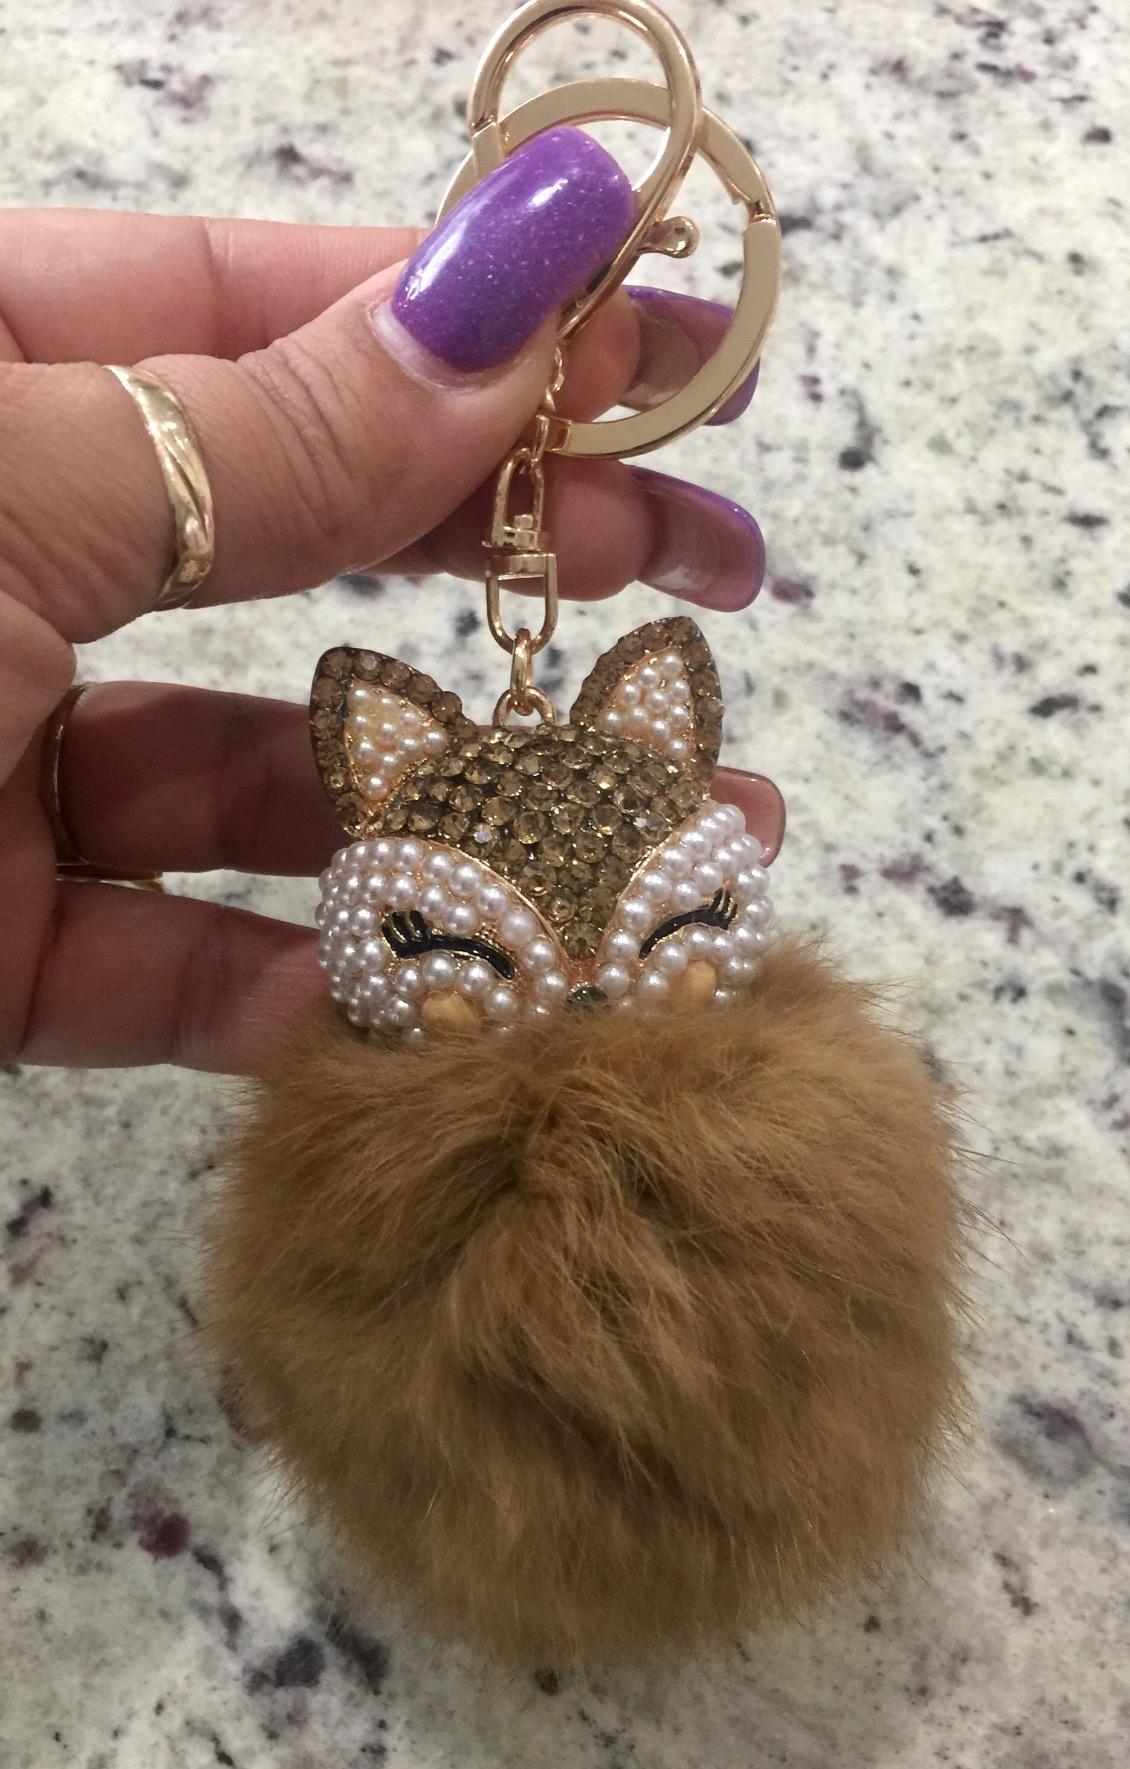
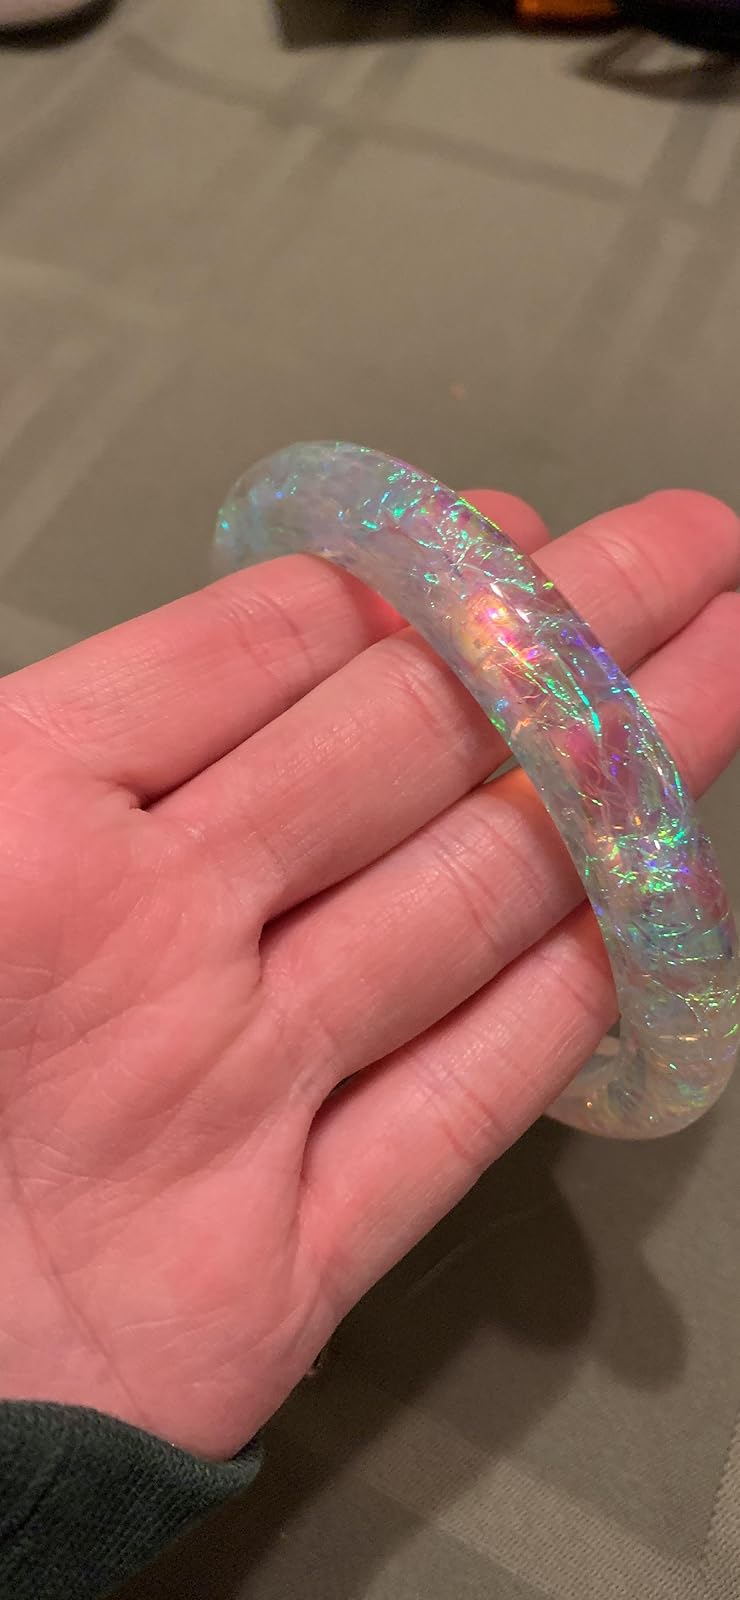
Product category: accessories_keychain
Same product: no